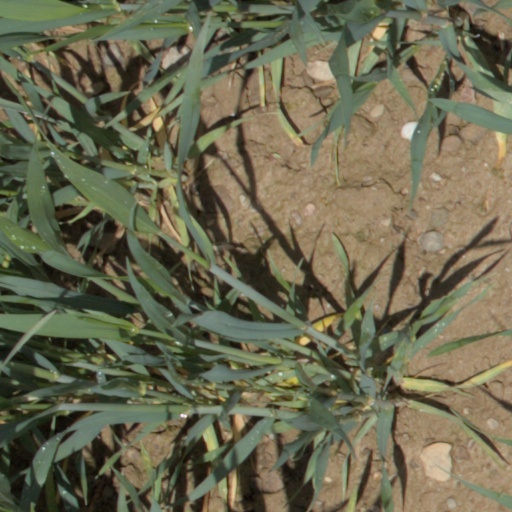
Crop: wheat